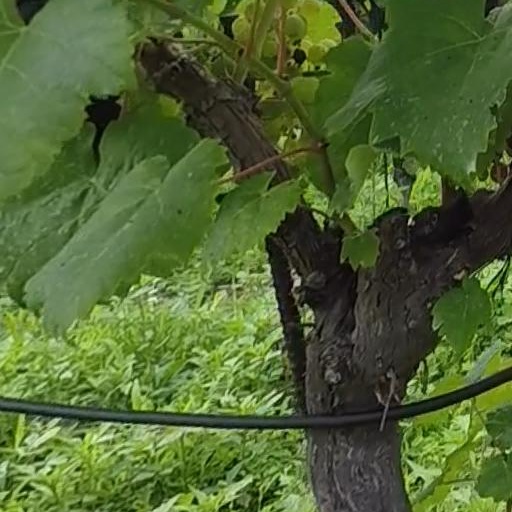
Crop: grape